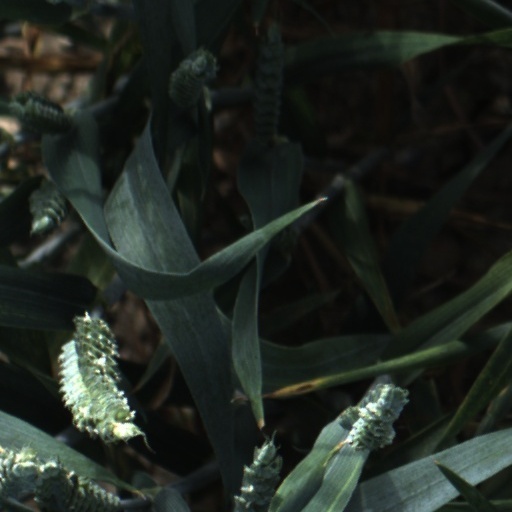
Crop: wheat